Sky position (RA, Dec in degrees): 344.506, 0.3569
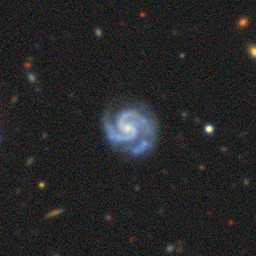
Galaxy morphology: Unbarred Loose Spiral Galaxies